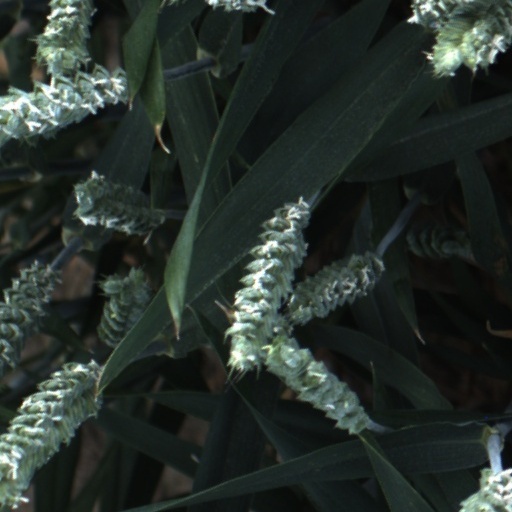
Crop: wheat